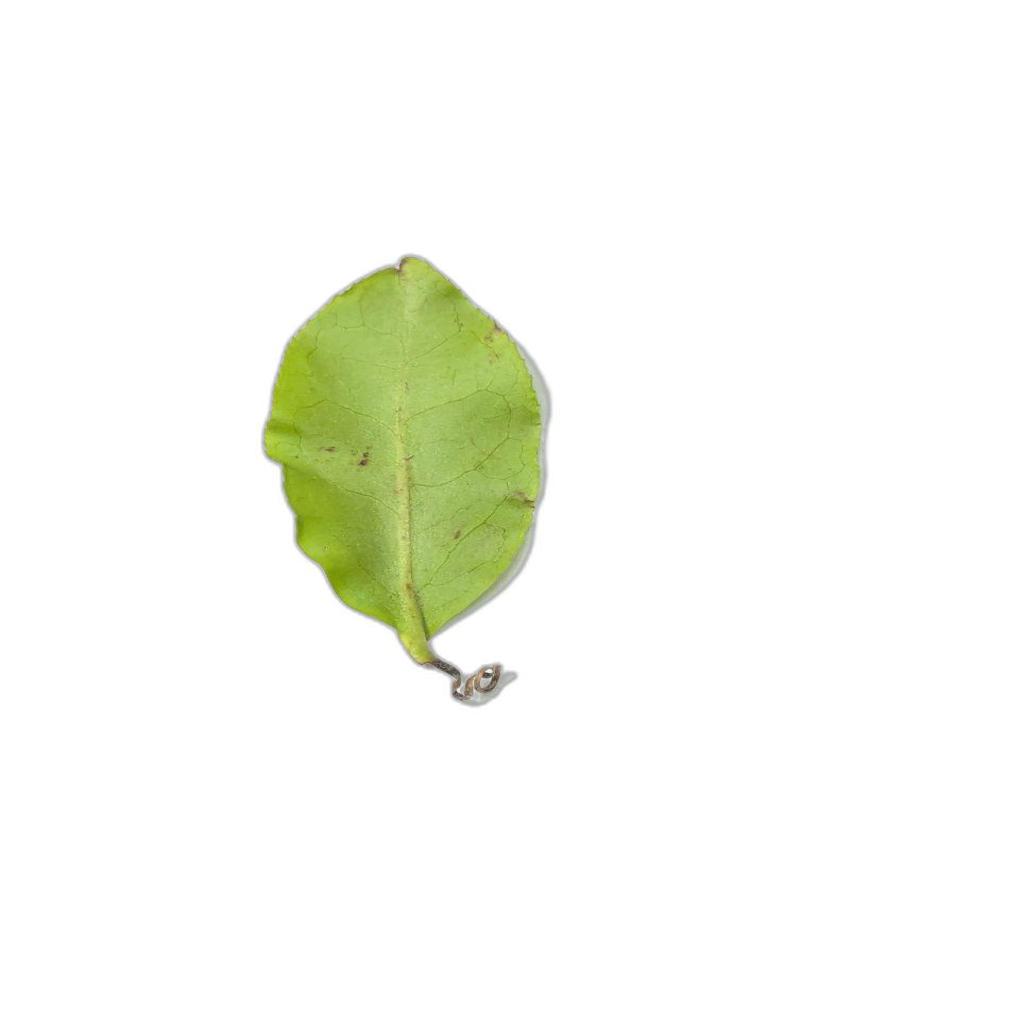
Label: Healthy